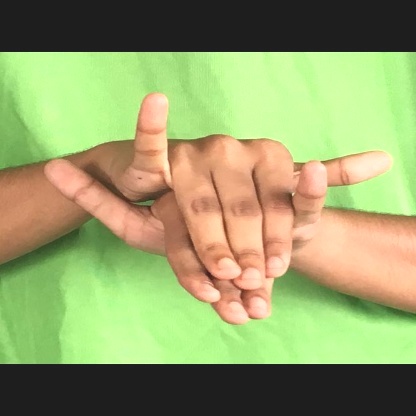
Mudra: Varaha